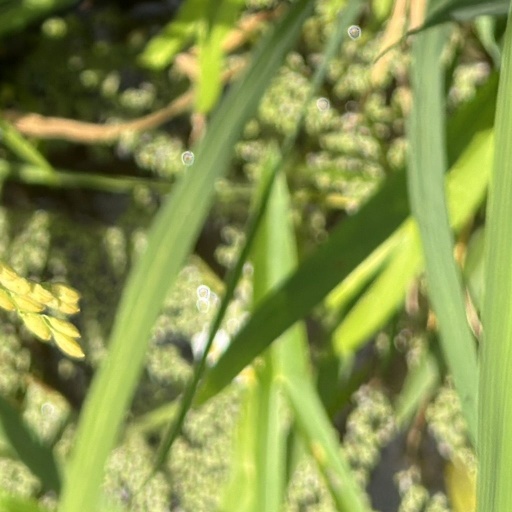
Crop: rice